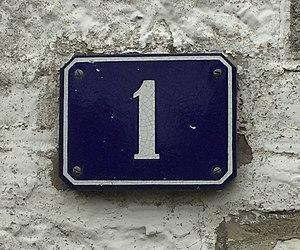
Plaque de numérotation de couleur bleue, à l'ouest du boulevard Daloz, au Touquet-Paris-Plage.
Le dictionnaire des rues du Touquet-Paris-Plage est le dictionnaire des rues du Touquet-Paris-Plage, commune française située dans le département du Pas-de-Calais en région Hauts-de-France.